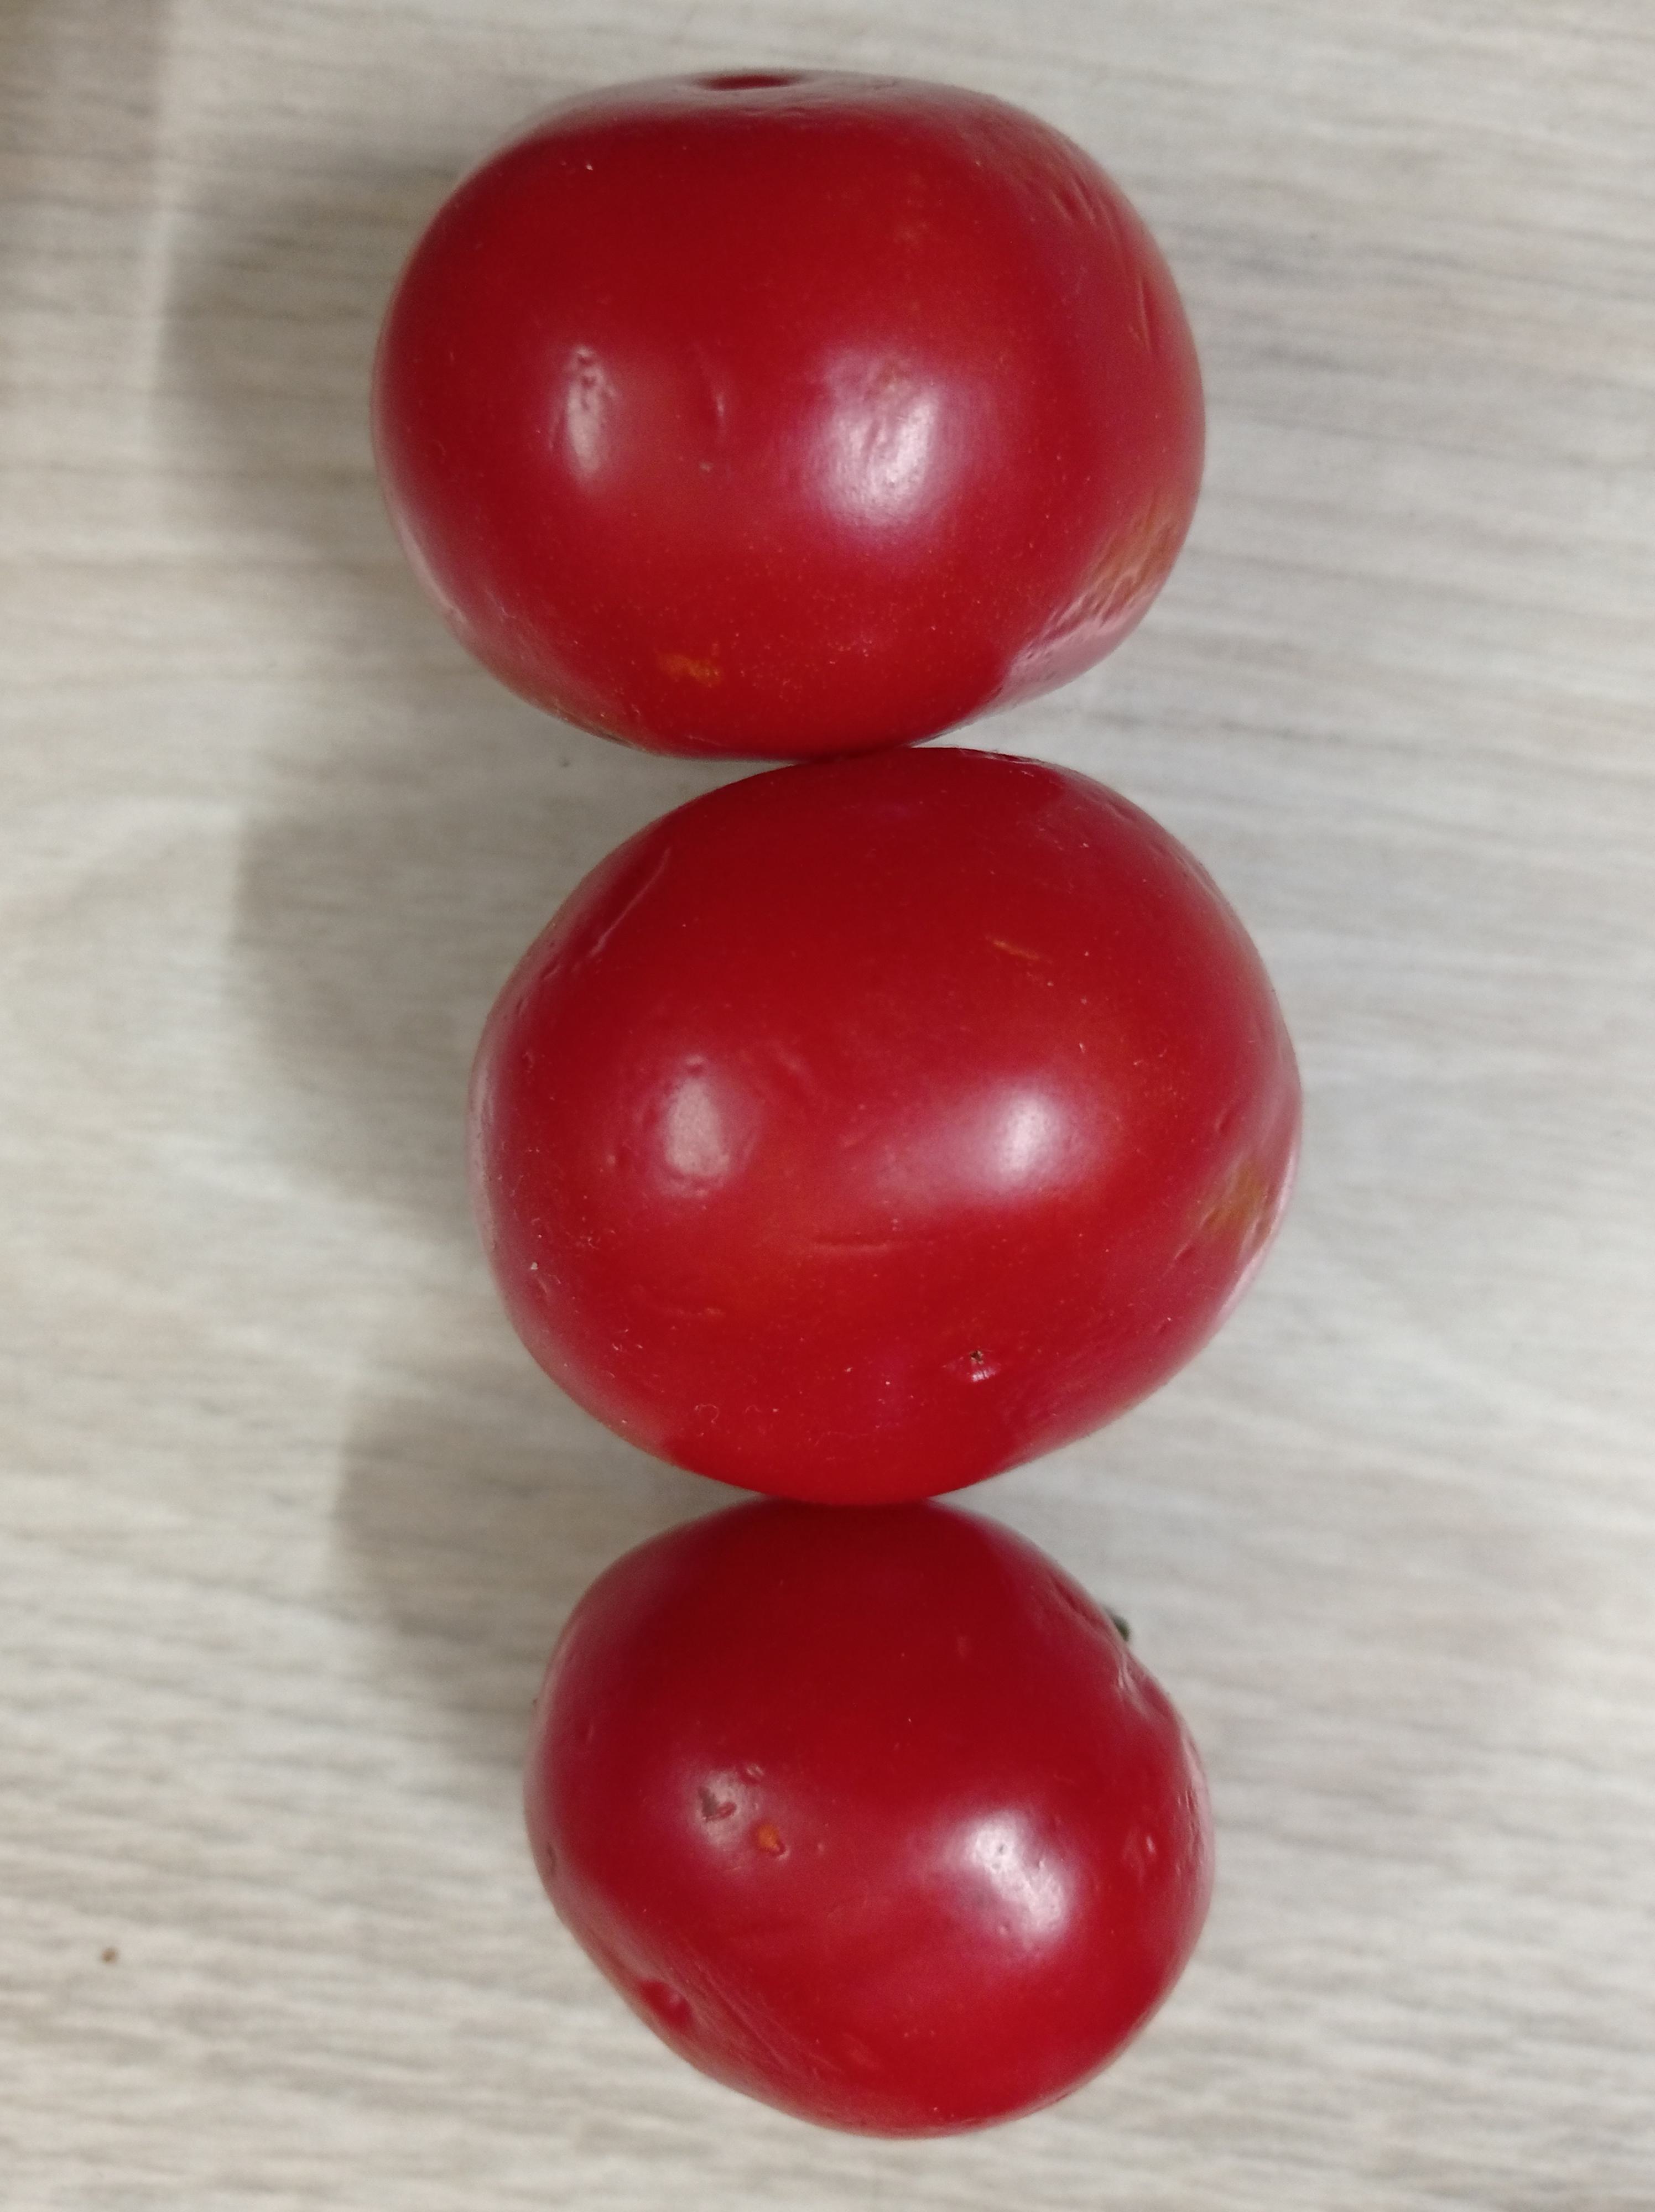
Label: Fresh